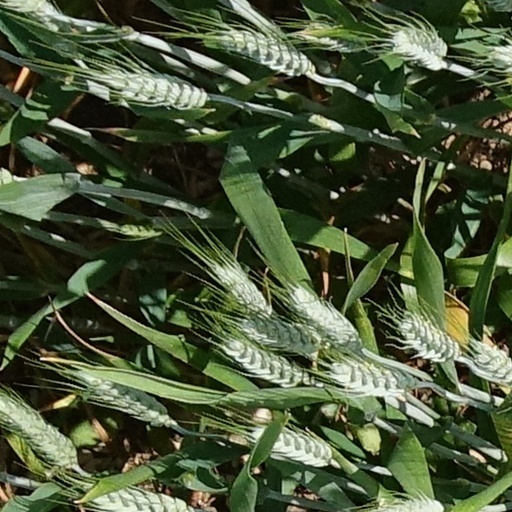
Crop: wheat